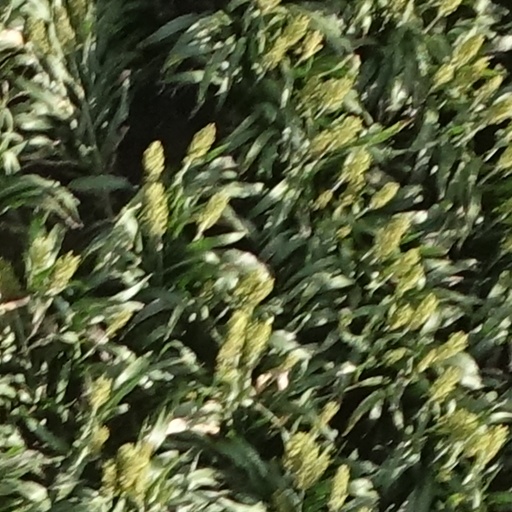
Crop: sorghum